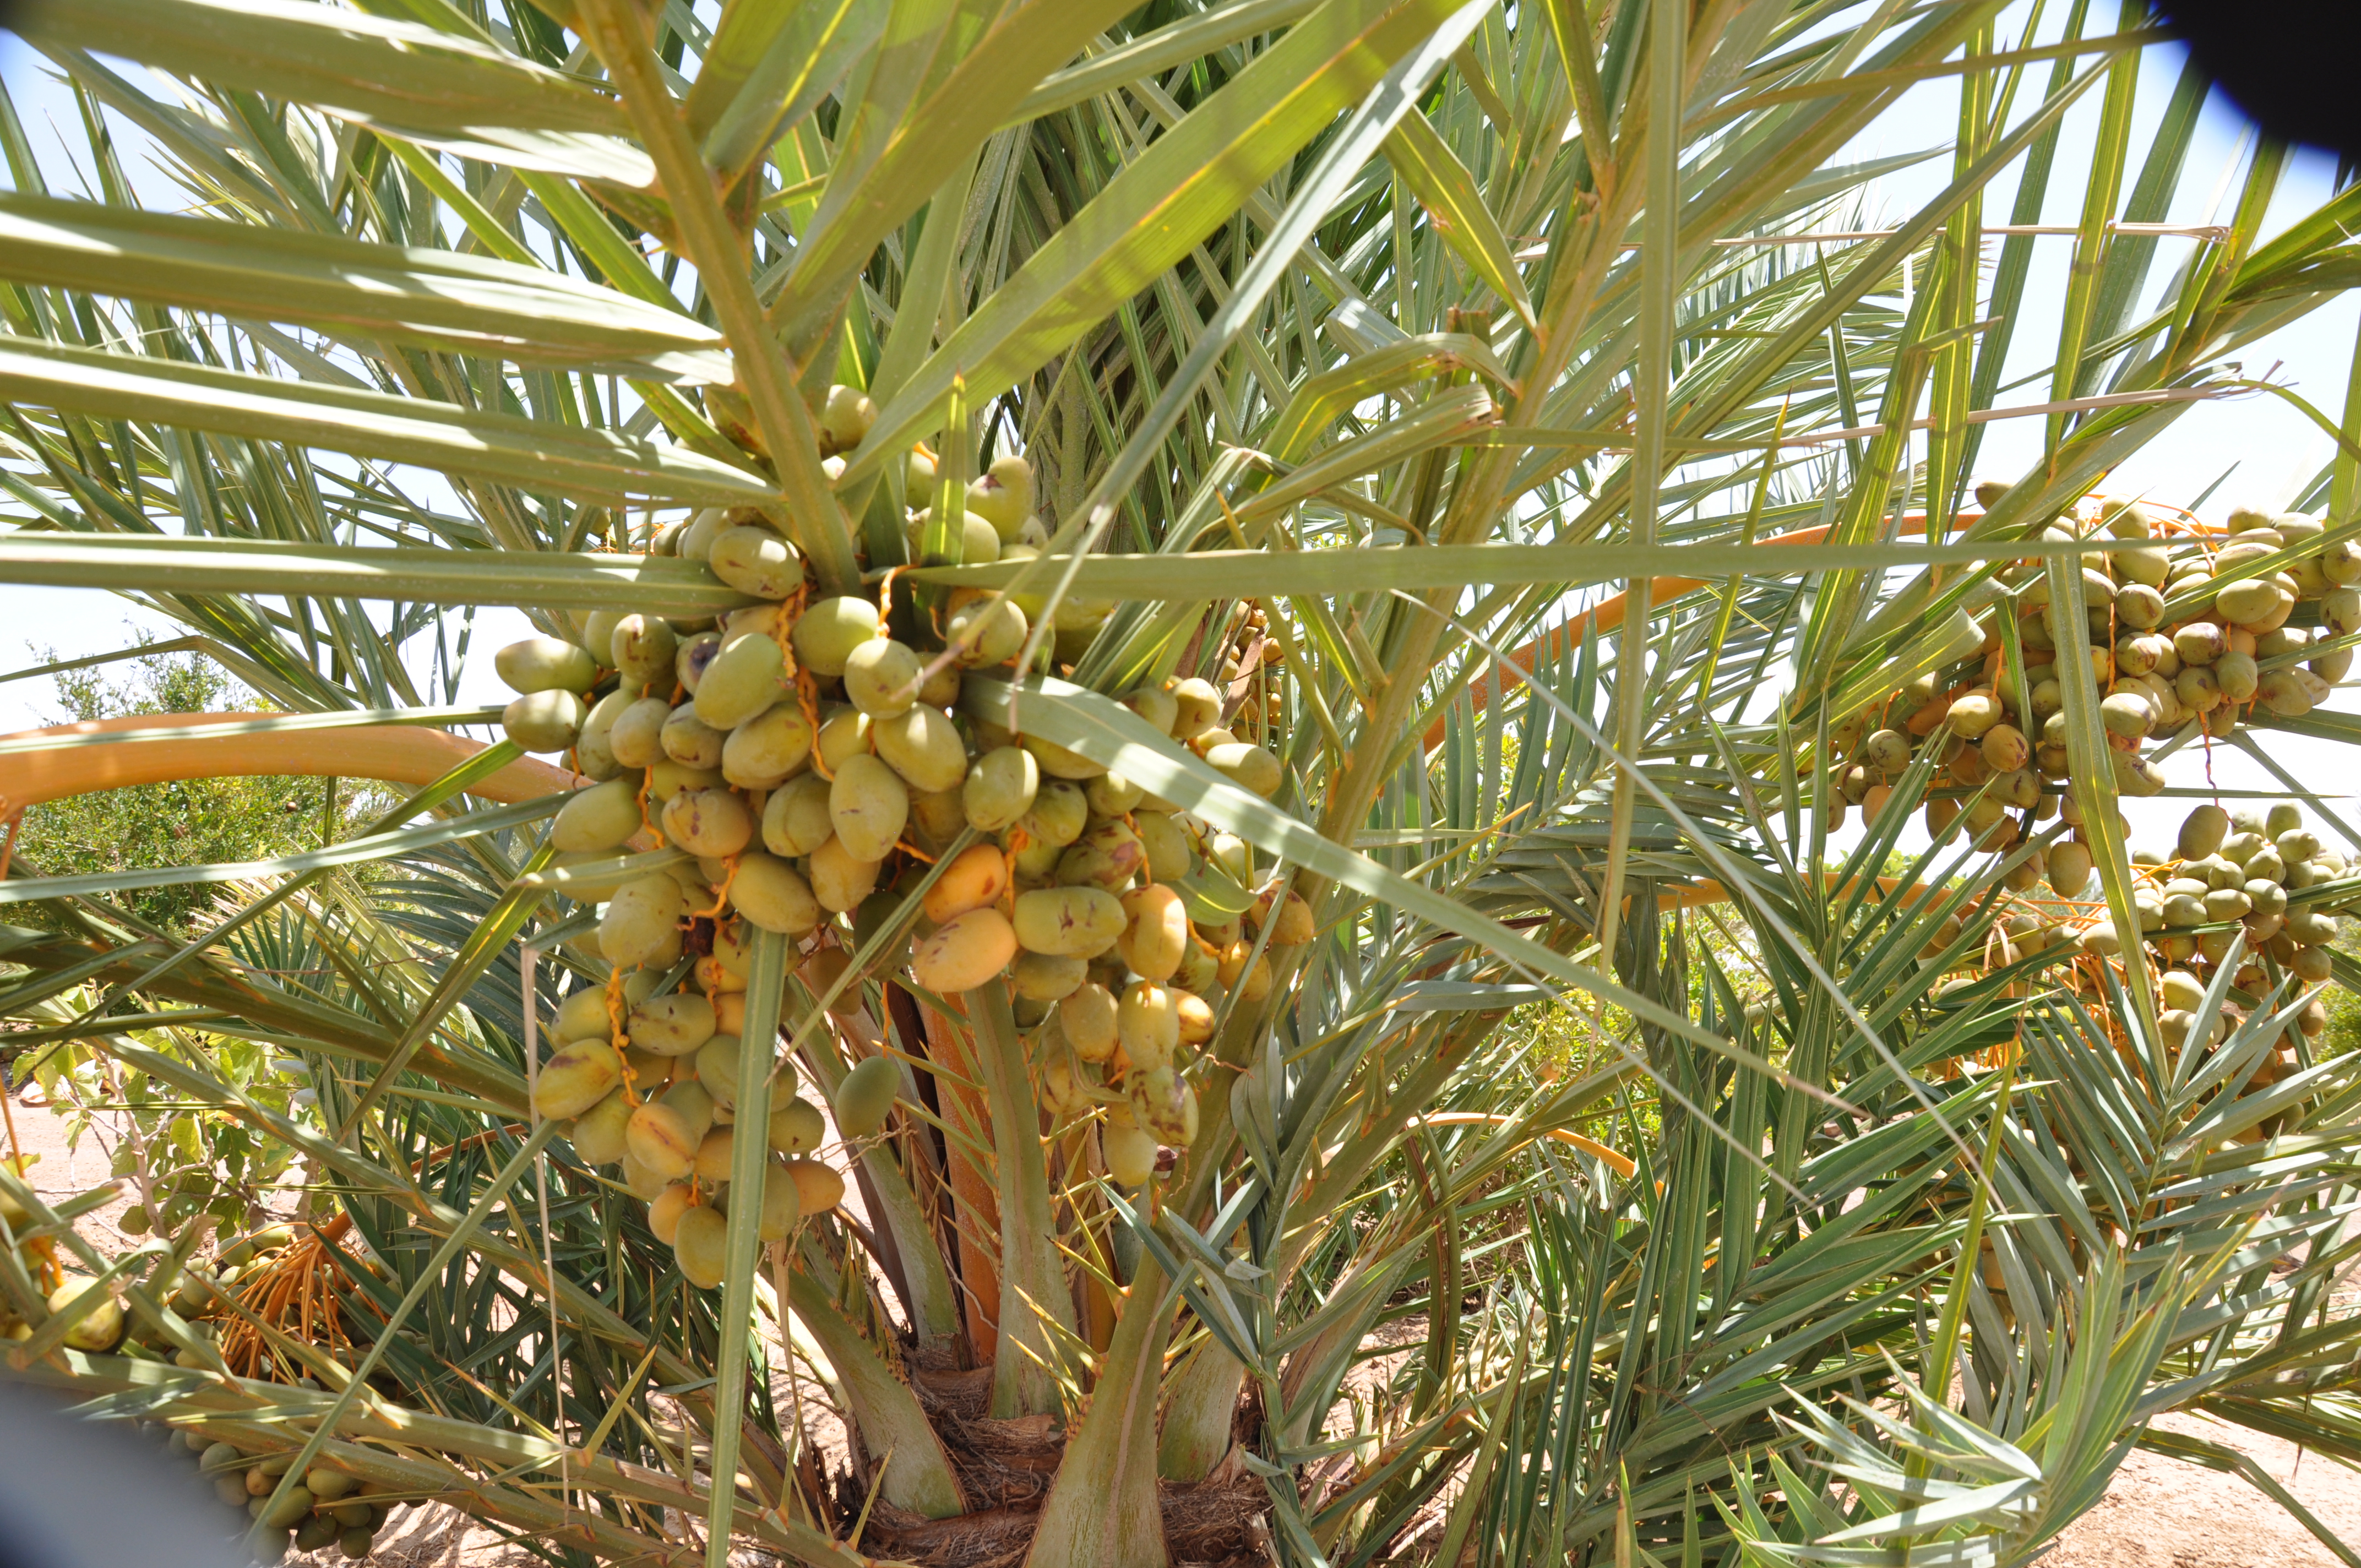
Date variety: Boumajhoul